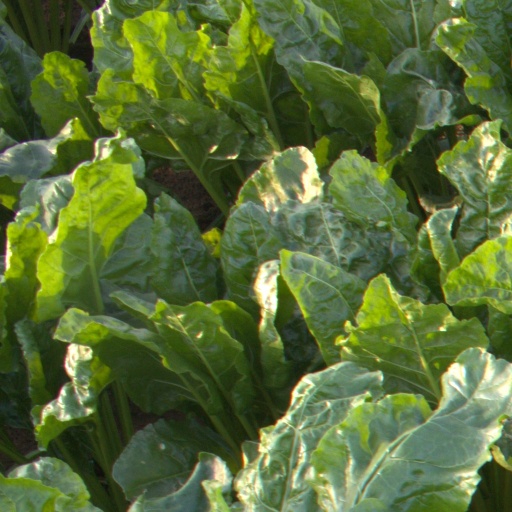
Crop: sugar beet